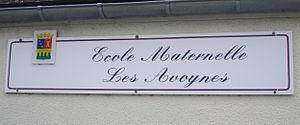
Pancarte à l'entrée de l'école maternelle des Avoynes à Equeurdreville-Hainneville.
Équeurdreville-Hainneville est une ancienne commune française du département de la Manche, dans la région Normandie. Aujourd'hui c'est une commune déléguée, peuplée de 16 615 habitants.